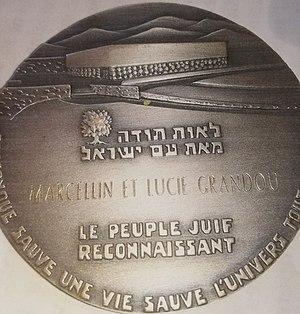
Revers de la Médaille de Juste parmi les Nations de Marcelin et Lucie Grandou
Marcellin et Lucie Grandou, Elie et Léa Louradour, sont deux couples d'agriculteurs de Saint-Sozy, proches parents et exploitant deux fermes voisines, qui ont caché une fratrie de deux enfants juifs en 1944 et à ce titre reconnus Justes parmi les nations par l'institut Yad Vashem.